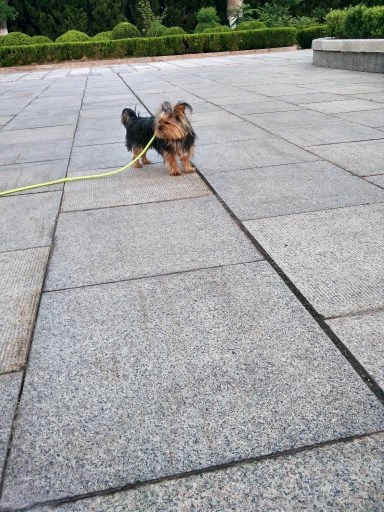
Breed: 340-n000120-Yorkshire_terrier